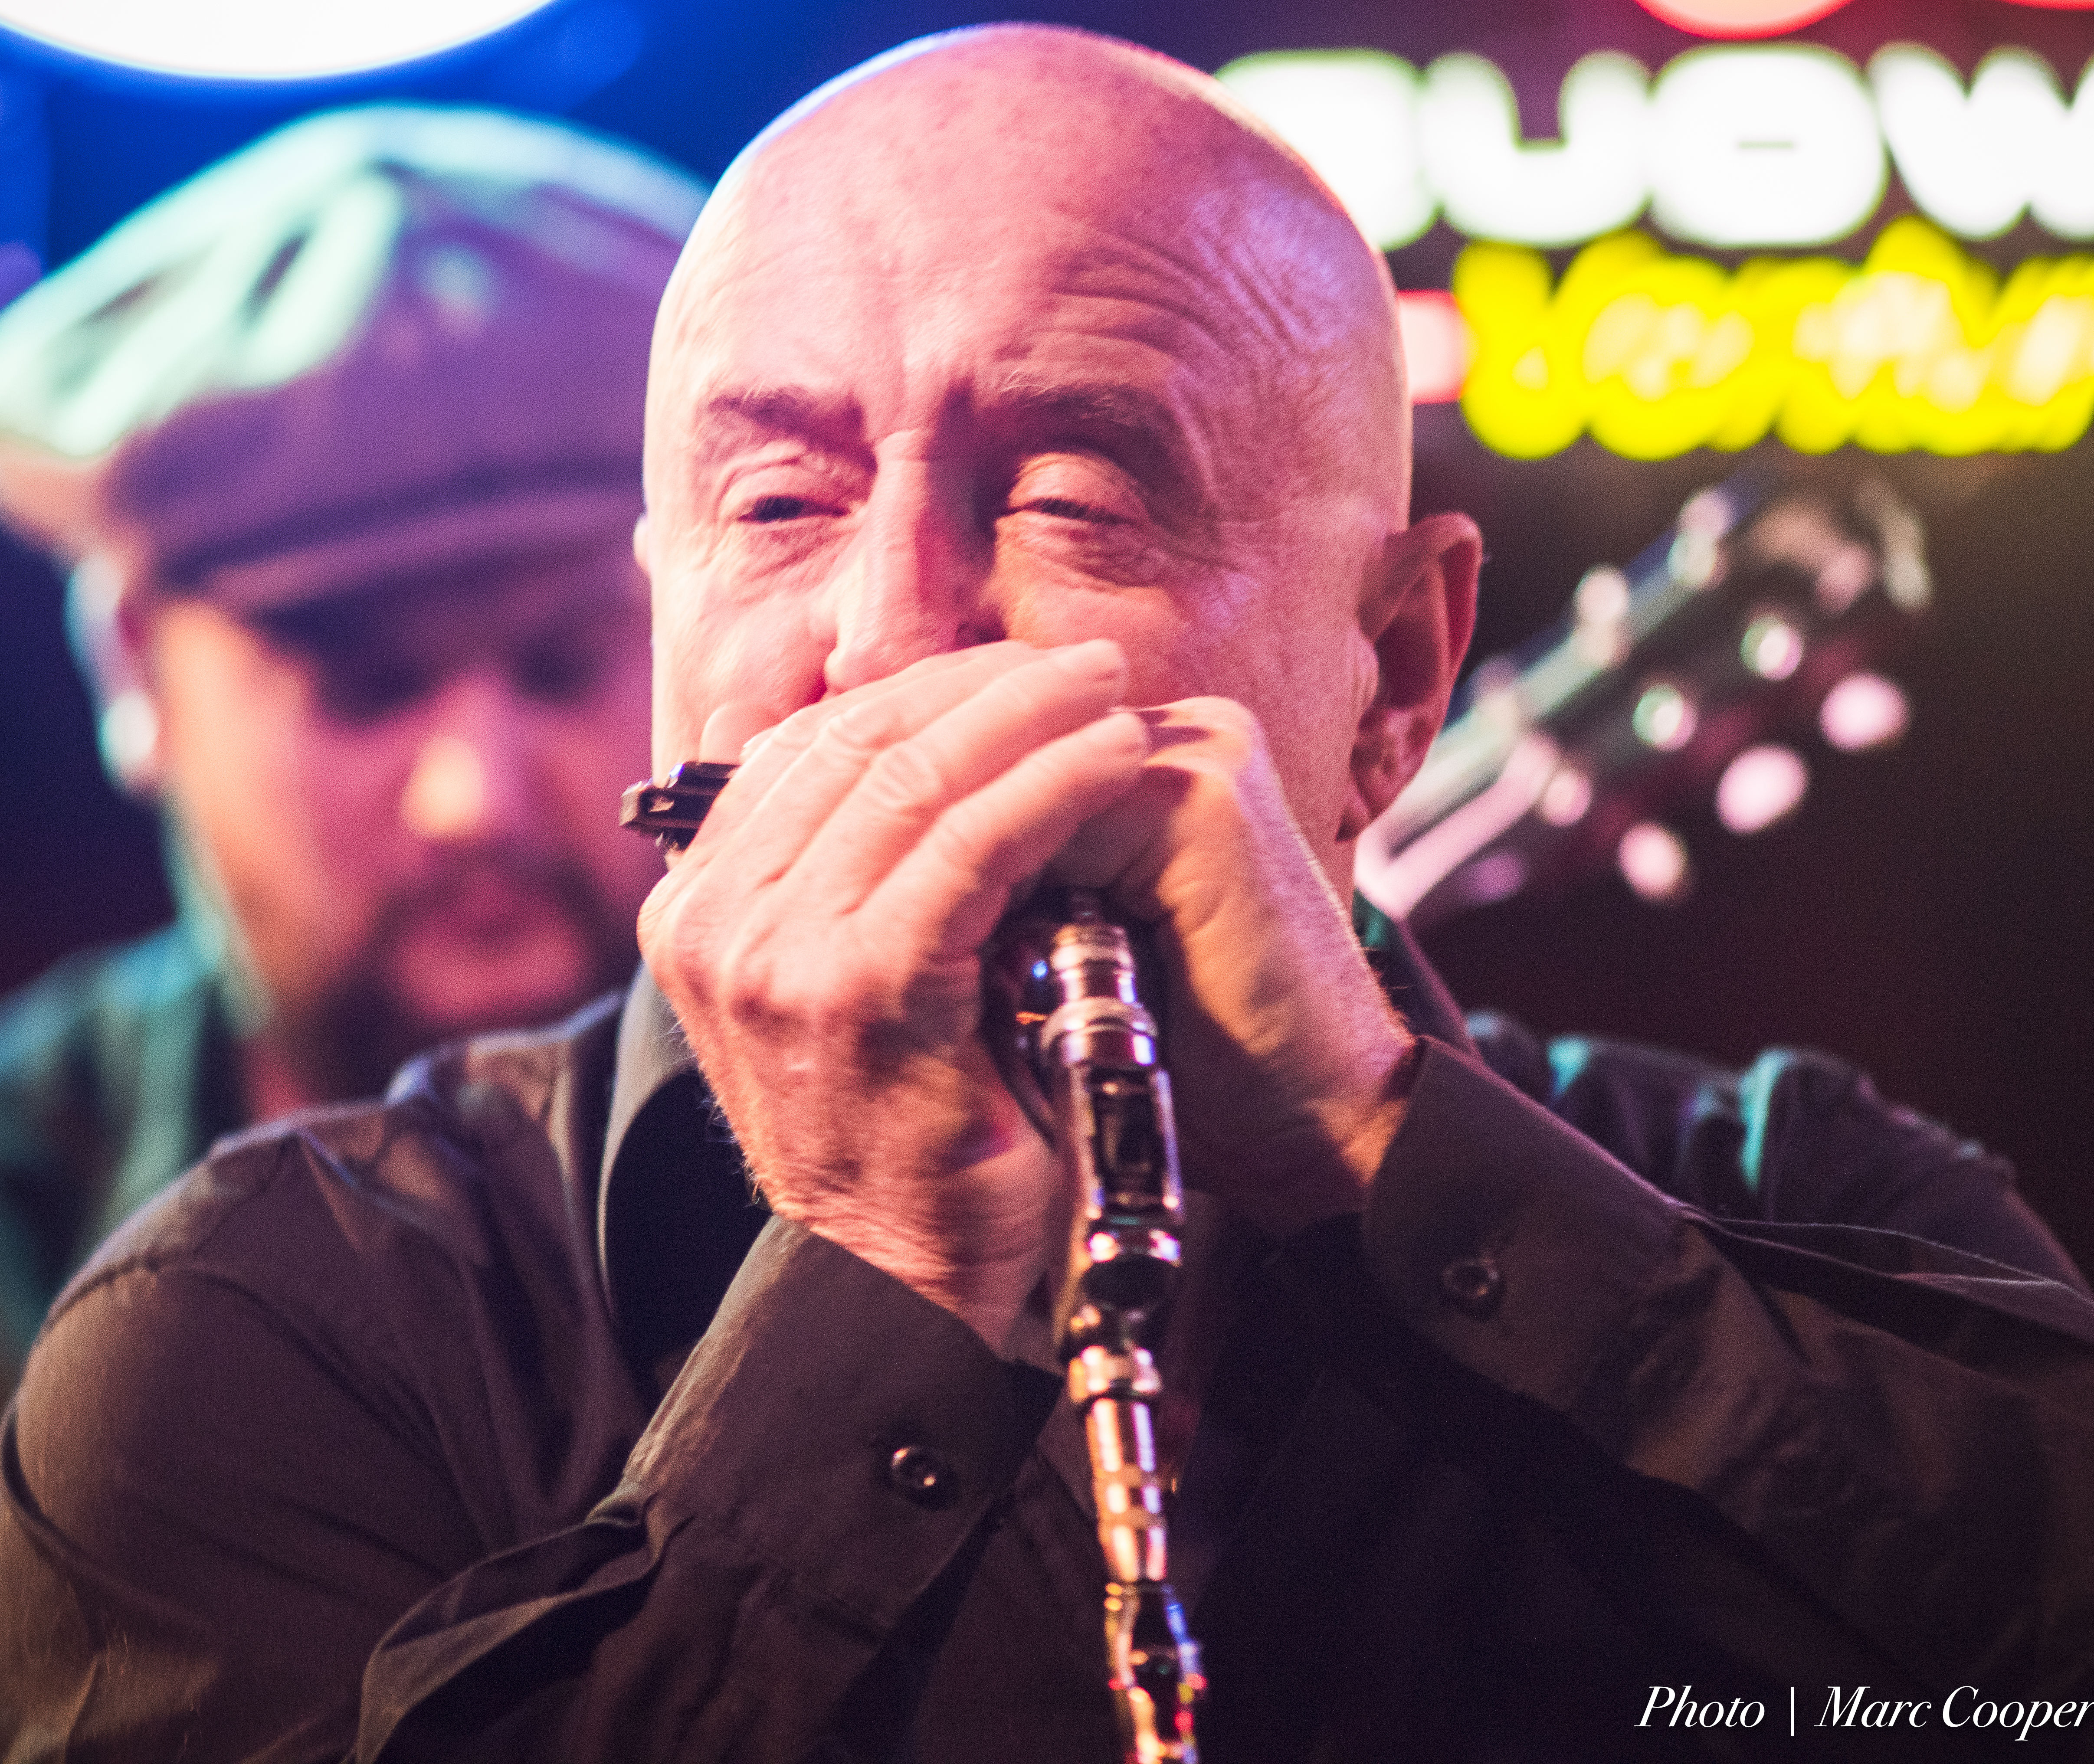
music, concert, musician, cool image, jazz, performance, bassist, singing, guitarist, i, entertainment, singer songwriter